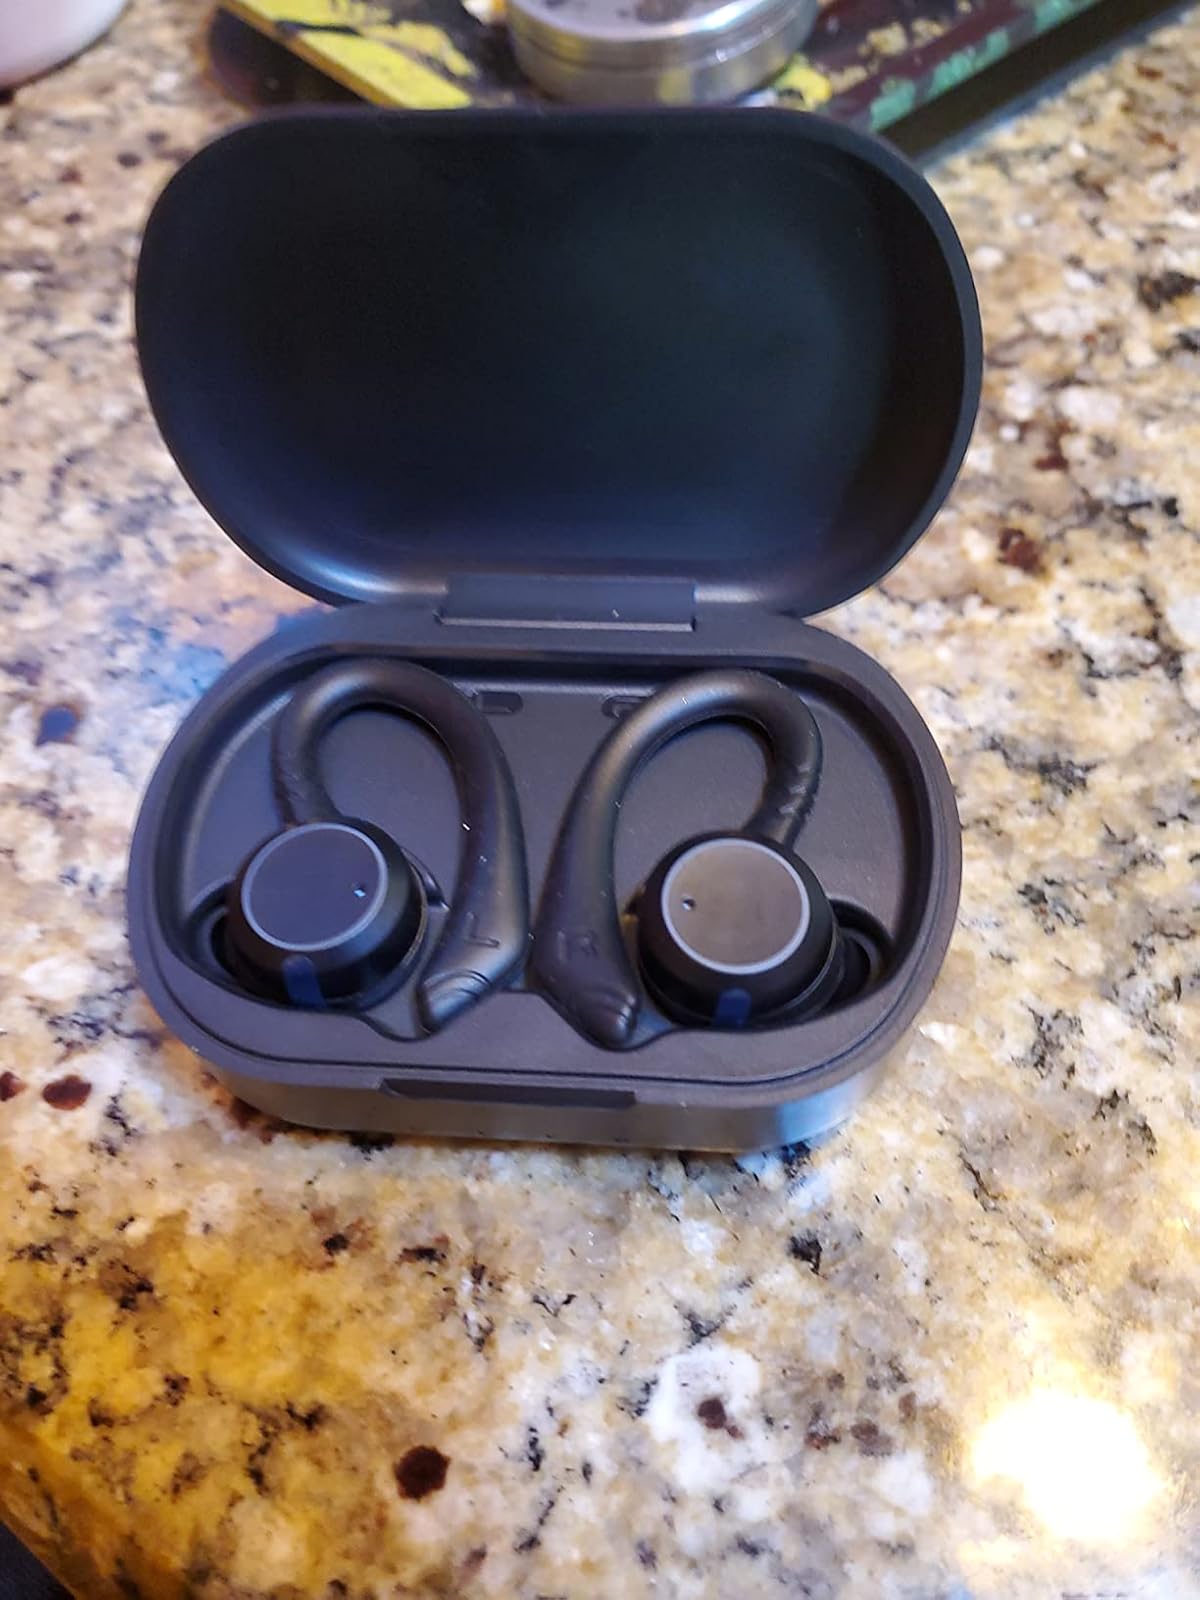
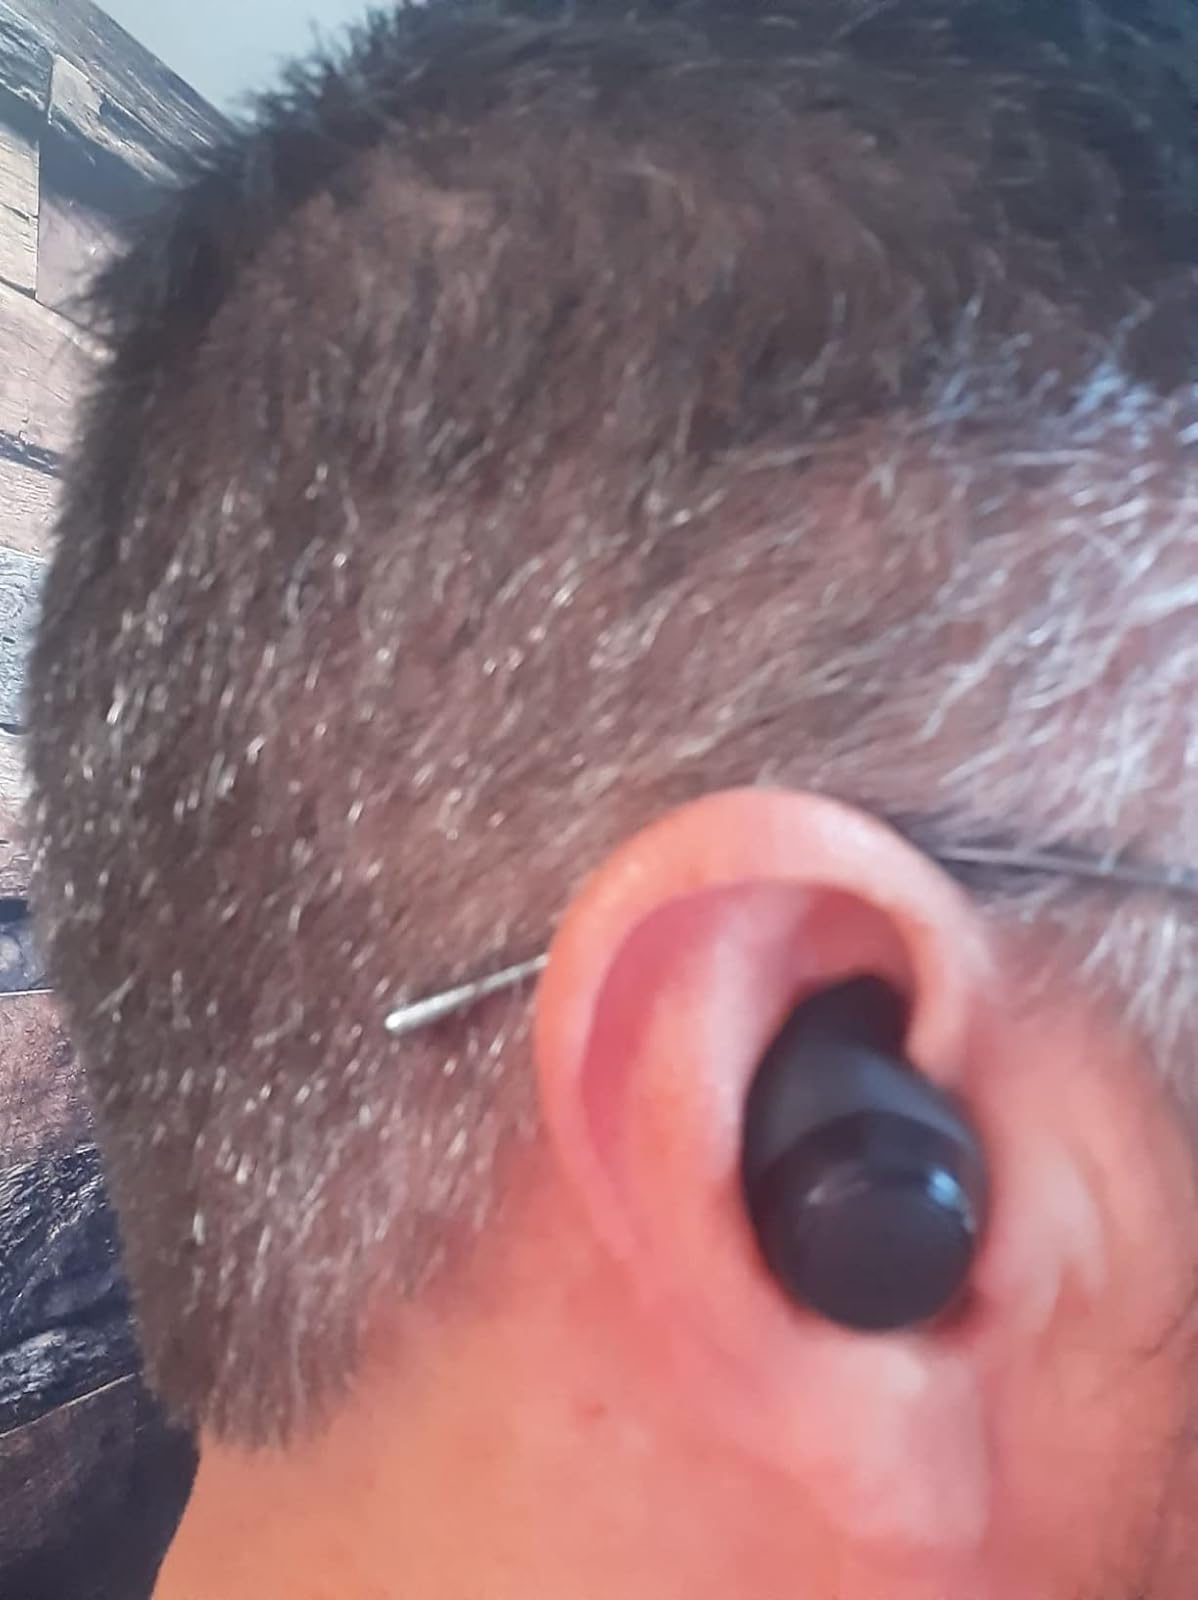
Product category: earbuds
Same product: no